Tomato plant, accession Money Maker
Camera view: tilt-top (135 deg); turntable rotation: 270 degrees
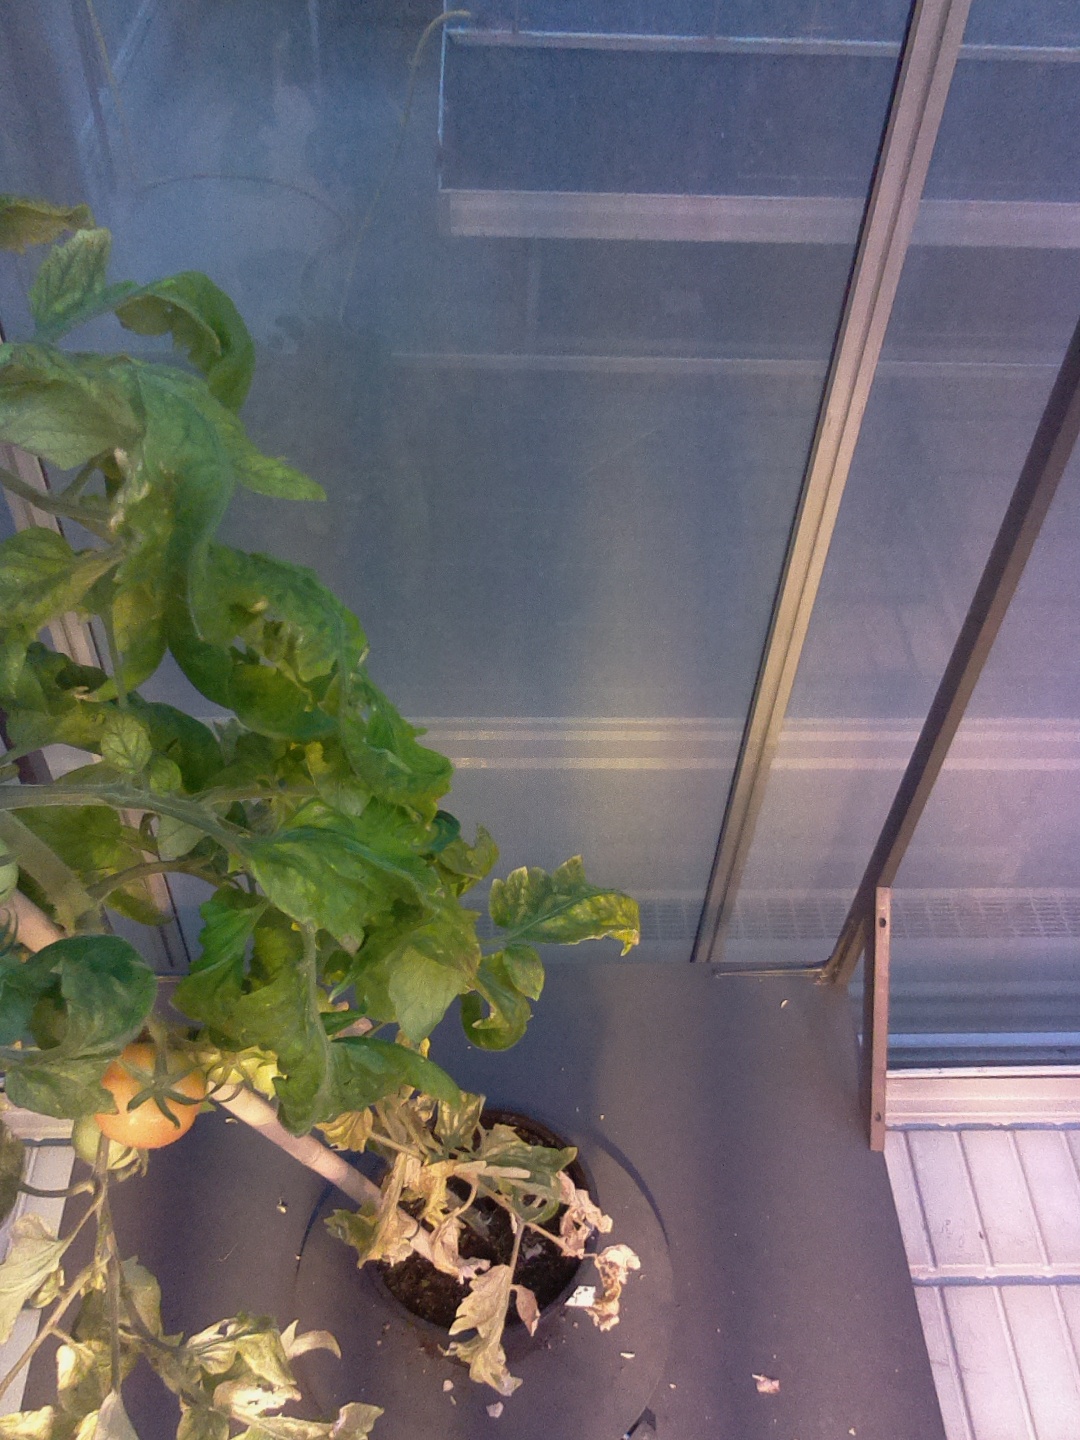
BBCH growth stage 80: fruits start showing typical ripe color (orange -> red)